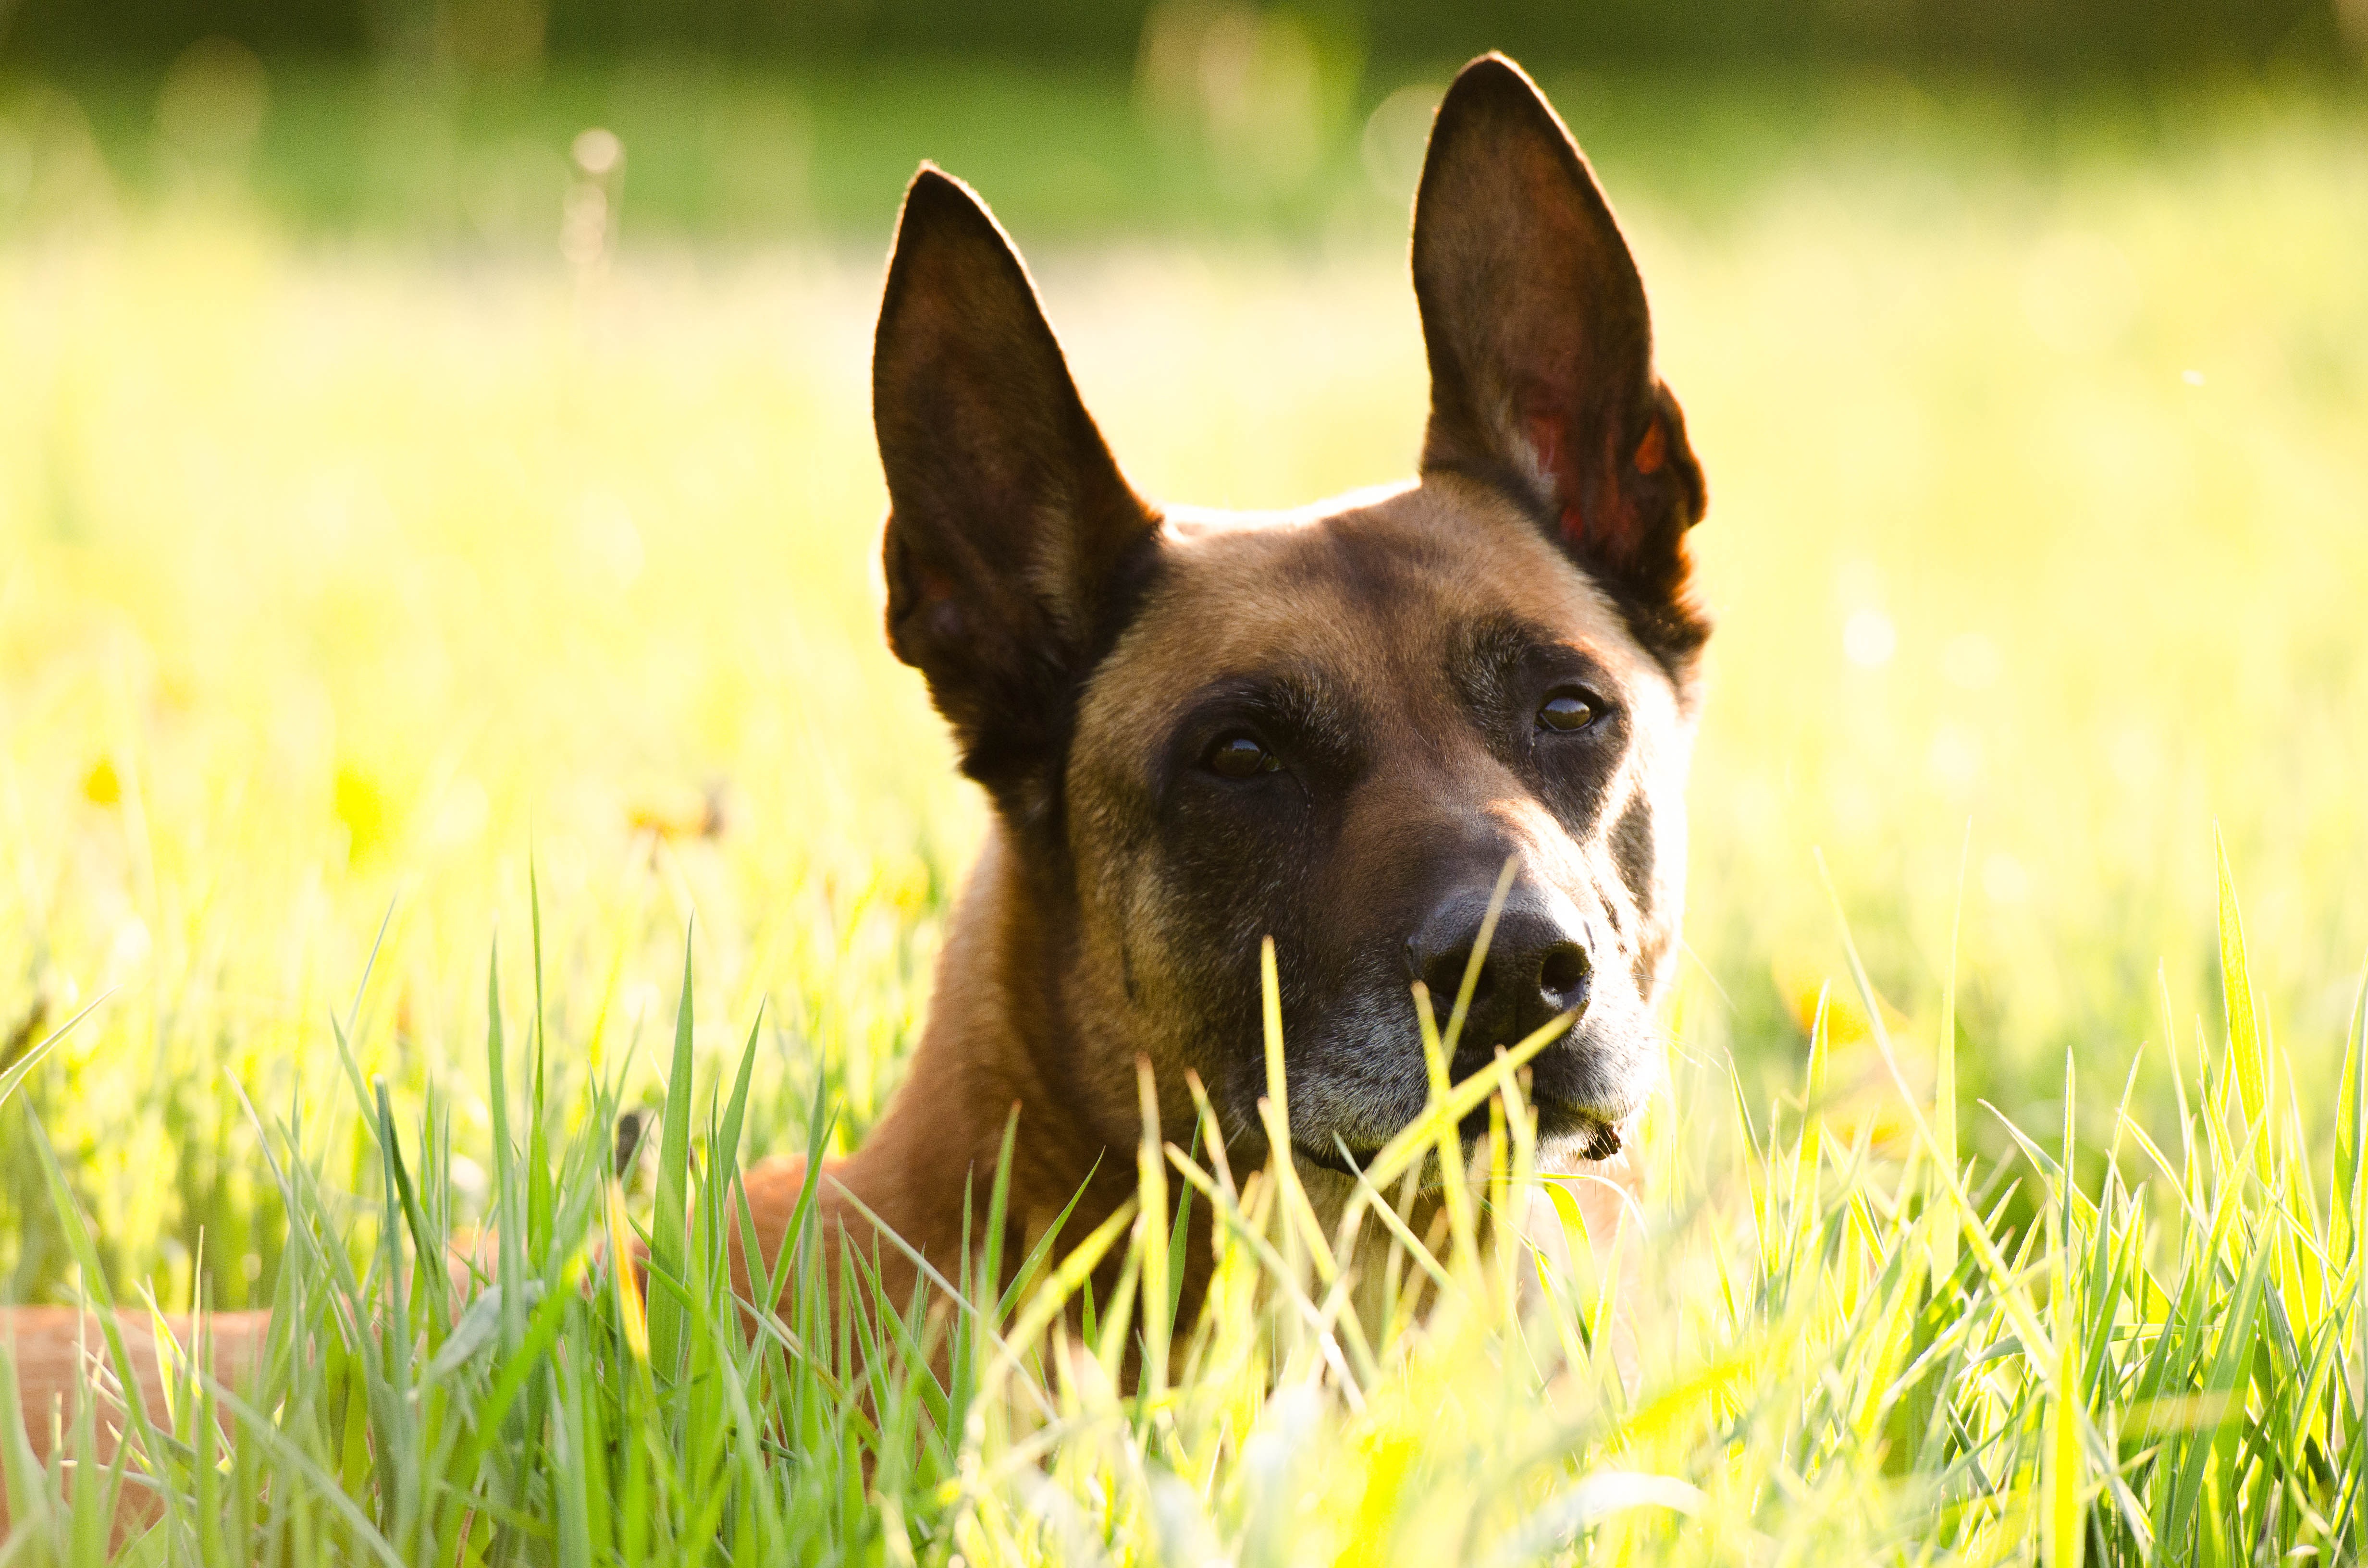
grass, lawn, dog, summer, portrait, mammal, vertebrate, attention, dog breed, friendly, back light, belgian shepherd dog, malinois, dog like mammal